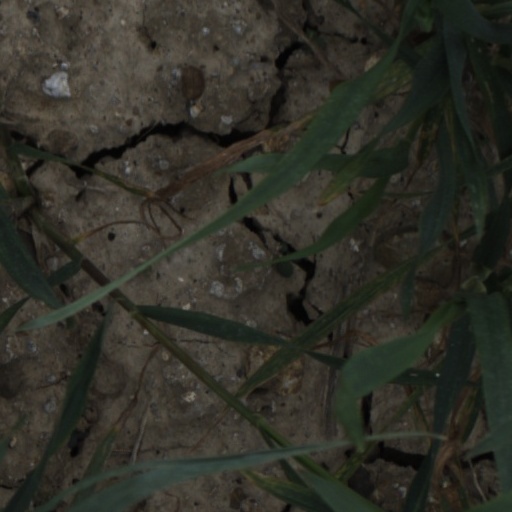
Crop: wheat